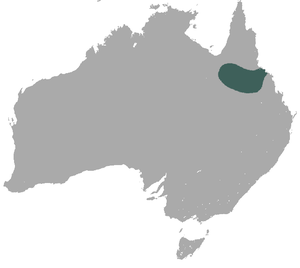
Le pétrogale allié est une espèce de wallaby vivant dans le nord-est de l'Australie.